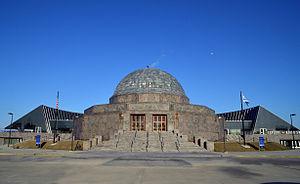
Le planétarium Adler est un musée scientifique américain situé au 1300 S. Lake Shore Drive, dans la ville de Chicago. Ouvert au public en 1930, il s'agit du premier planétarium du continent américain.